Helmut Leherb

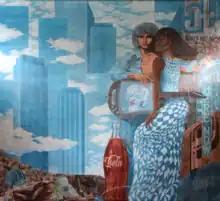
Faience 8x8 meters one of the six continents

In Faenza, Italy, in the early 1980s, Leherb created the "largest faience ever made", a 380-square-metre mosaic for the new building of the Vienna University of Economics and Business, which was opened in 1982, "The Continents", during which he suffered severe health damage from the ceramic dust. In twelve years of work, an imaginary portrait of the continents Asia, Europe, America, Africa, Antarctica and Australia was created with more than 3500 small ceramic plates.